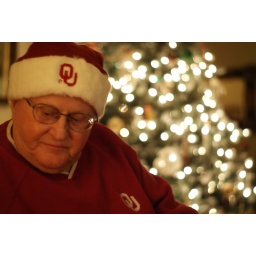
Pops sitting in front of the chistmas tree. In his OU hat